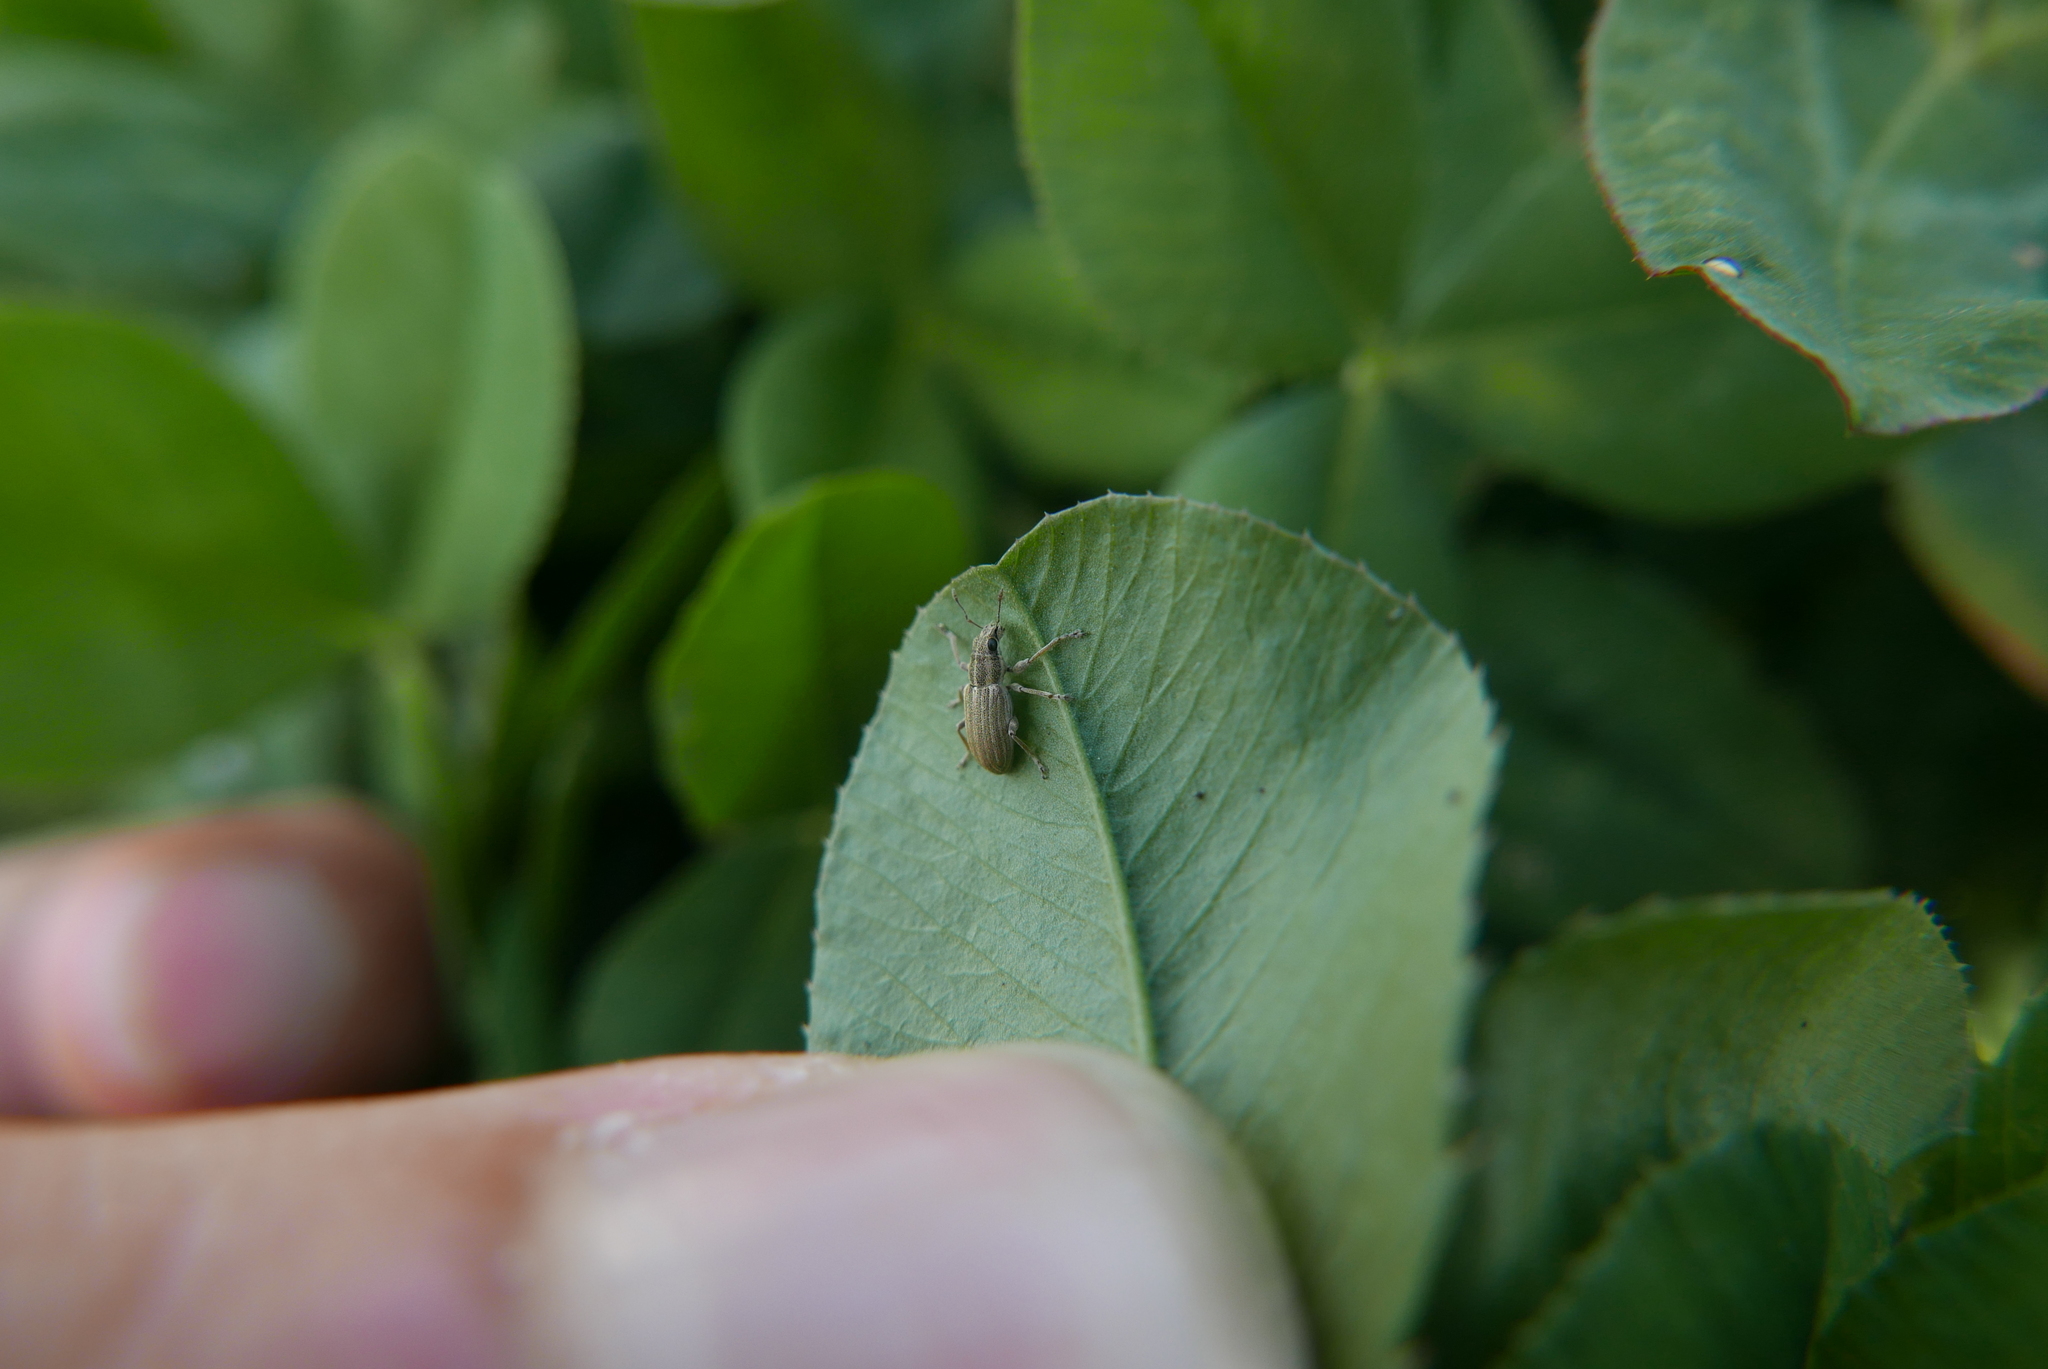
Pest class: pea_leaf_weevil